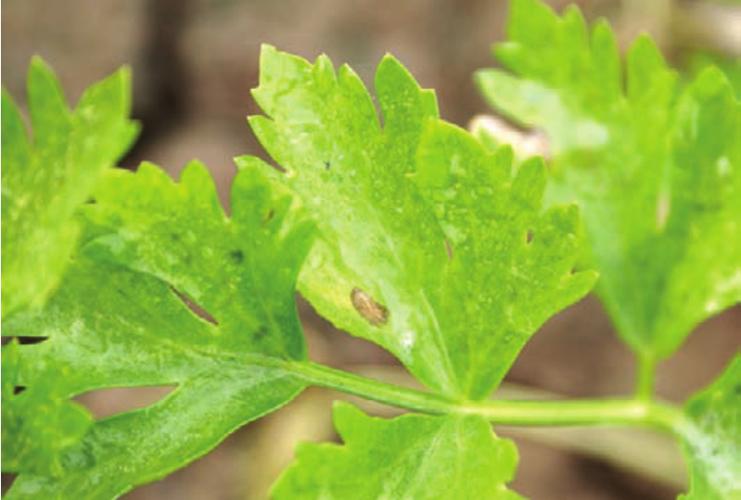
Plant: Celery
Disease: celery early blight